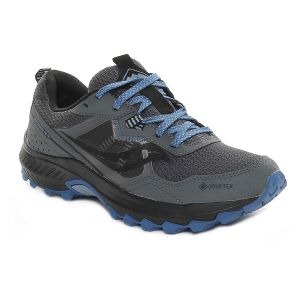
Saucony Excursion Tr 16 Gtx Donna Grigio   Sconto 30%
Prezzo: 91,00 €